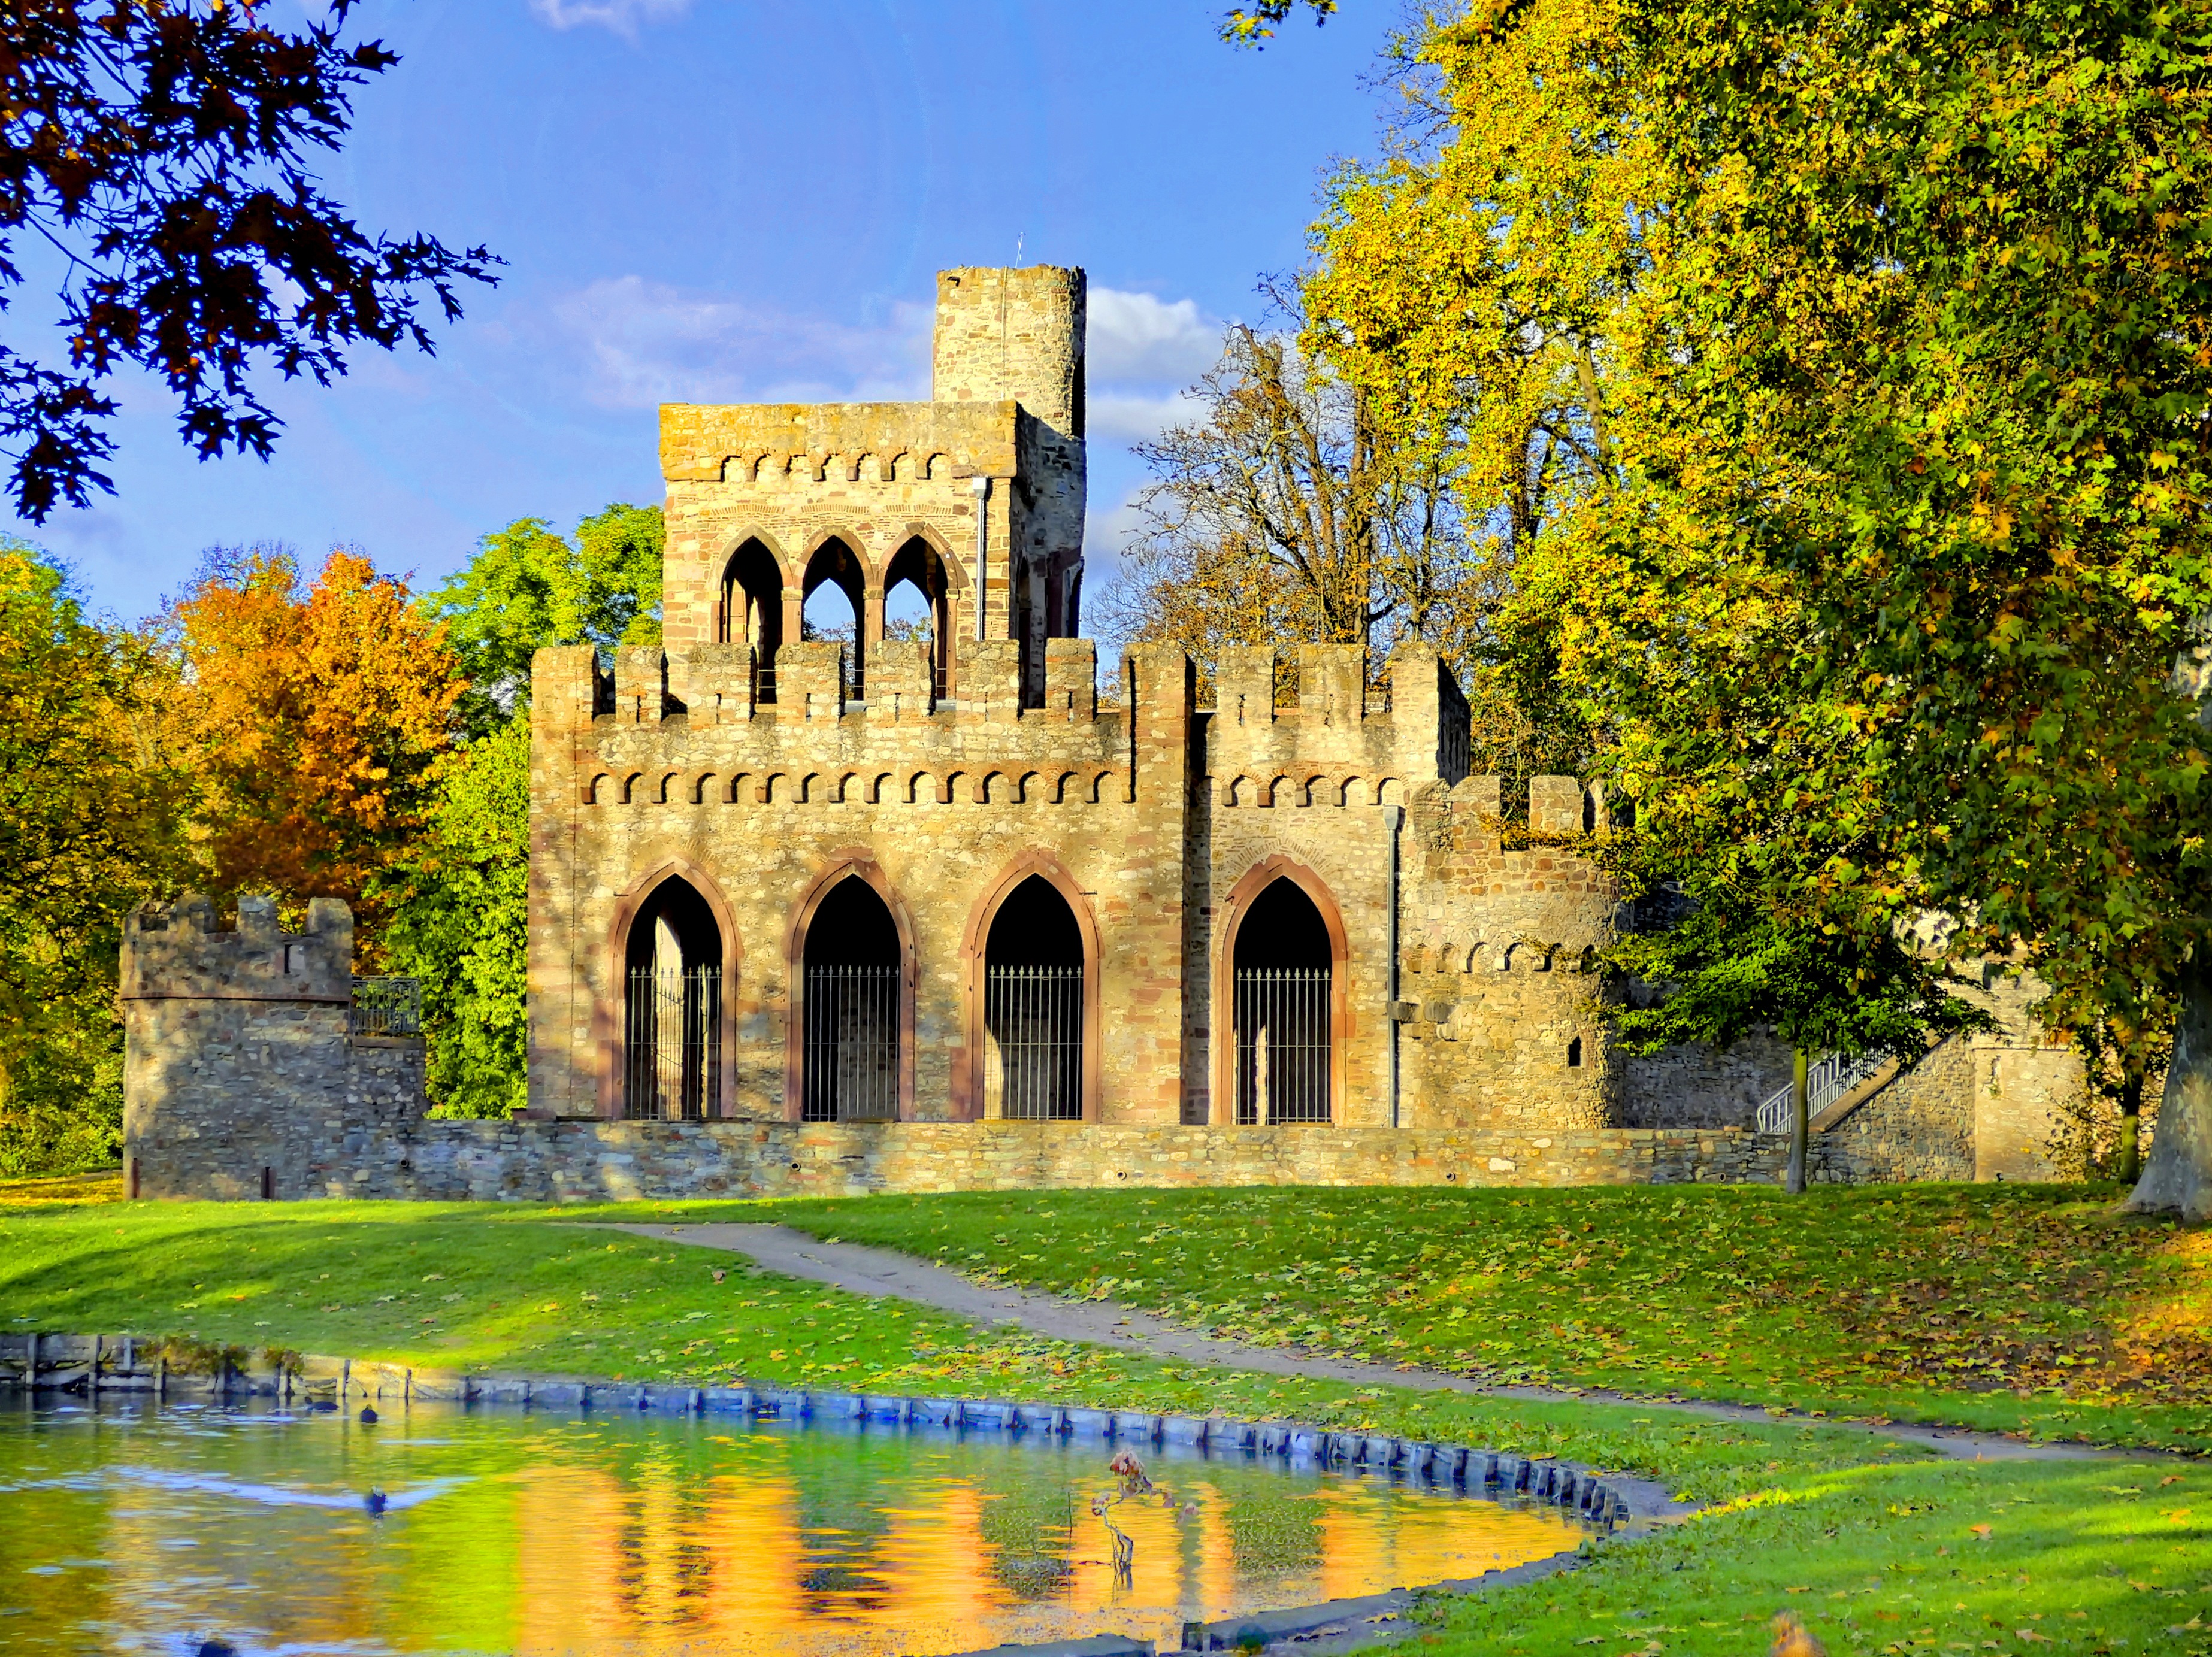
mansion, building, chateau, palace, autumn, castle, landmark, garden, monastery, abbey, estate, autumn colours, wiesbaden, castle park, stately home, biebrich, mosburg